Petrophile linearis

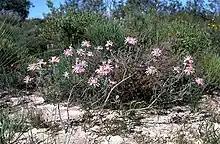
Habit near Mogumber

Petrophile linearis, commonly known as pixie mops, is a species of flowering plant in the family Proteaceae and is endemic to southwestern Western Australia. It is a shrub with narrow egg-shaped leaves, the narrower end towards the base, and oval to spherical heads of hairy, greyish-pink or mauve to almost white flowers.